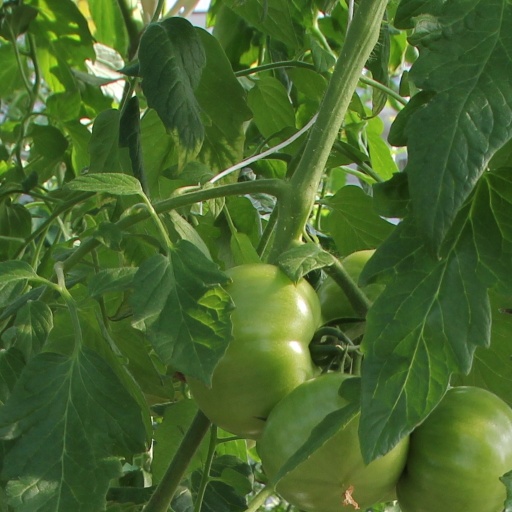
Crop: tomato